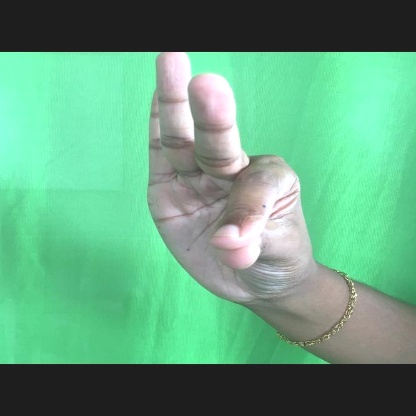
Mudra: Hamsasyam